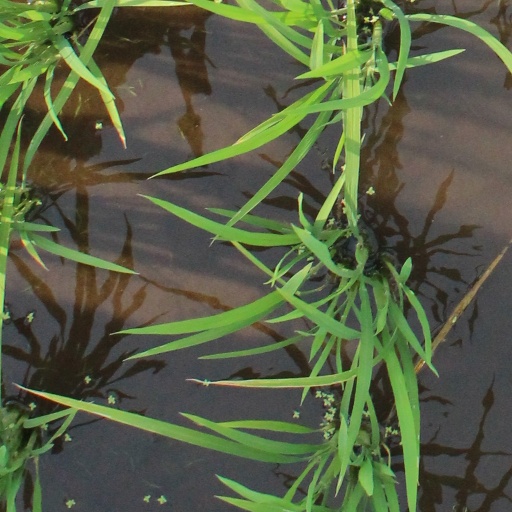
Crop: rice